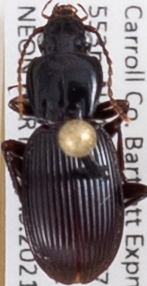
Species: Pterostichus tristis
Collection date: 2021-08-11
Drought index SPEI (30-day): -0.064
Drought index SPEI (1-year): -1.01
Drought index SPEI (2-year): -0.492